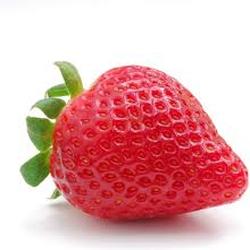
Label: Strawberry